Hugh Macalister

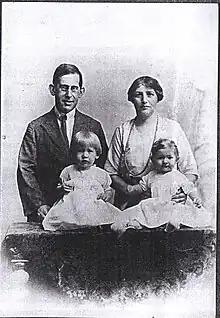
George Hugh Kidd Macalister and Margaret Gray Moir, with their two daughters Elspeth Macalister and Jean Moira Edith Macalister.

George Hugh Kidd Macalister (3 May 1879 – 2 November 1930) was a medical doctor, Professor of Clinical Medicine and Lecturer on Therapeutics, King Edward VII College of Medicine in Singapore, from 1918 until his death.